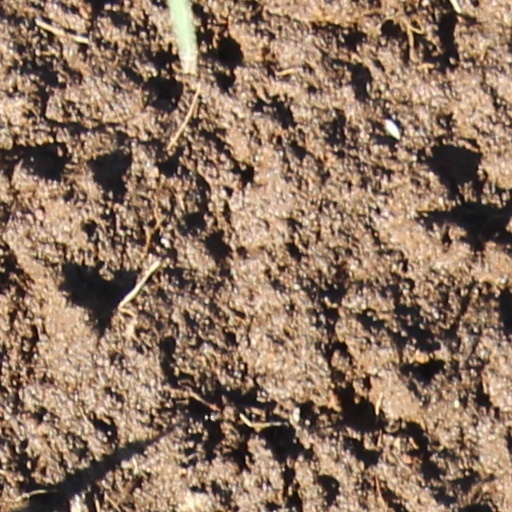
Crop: wheat